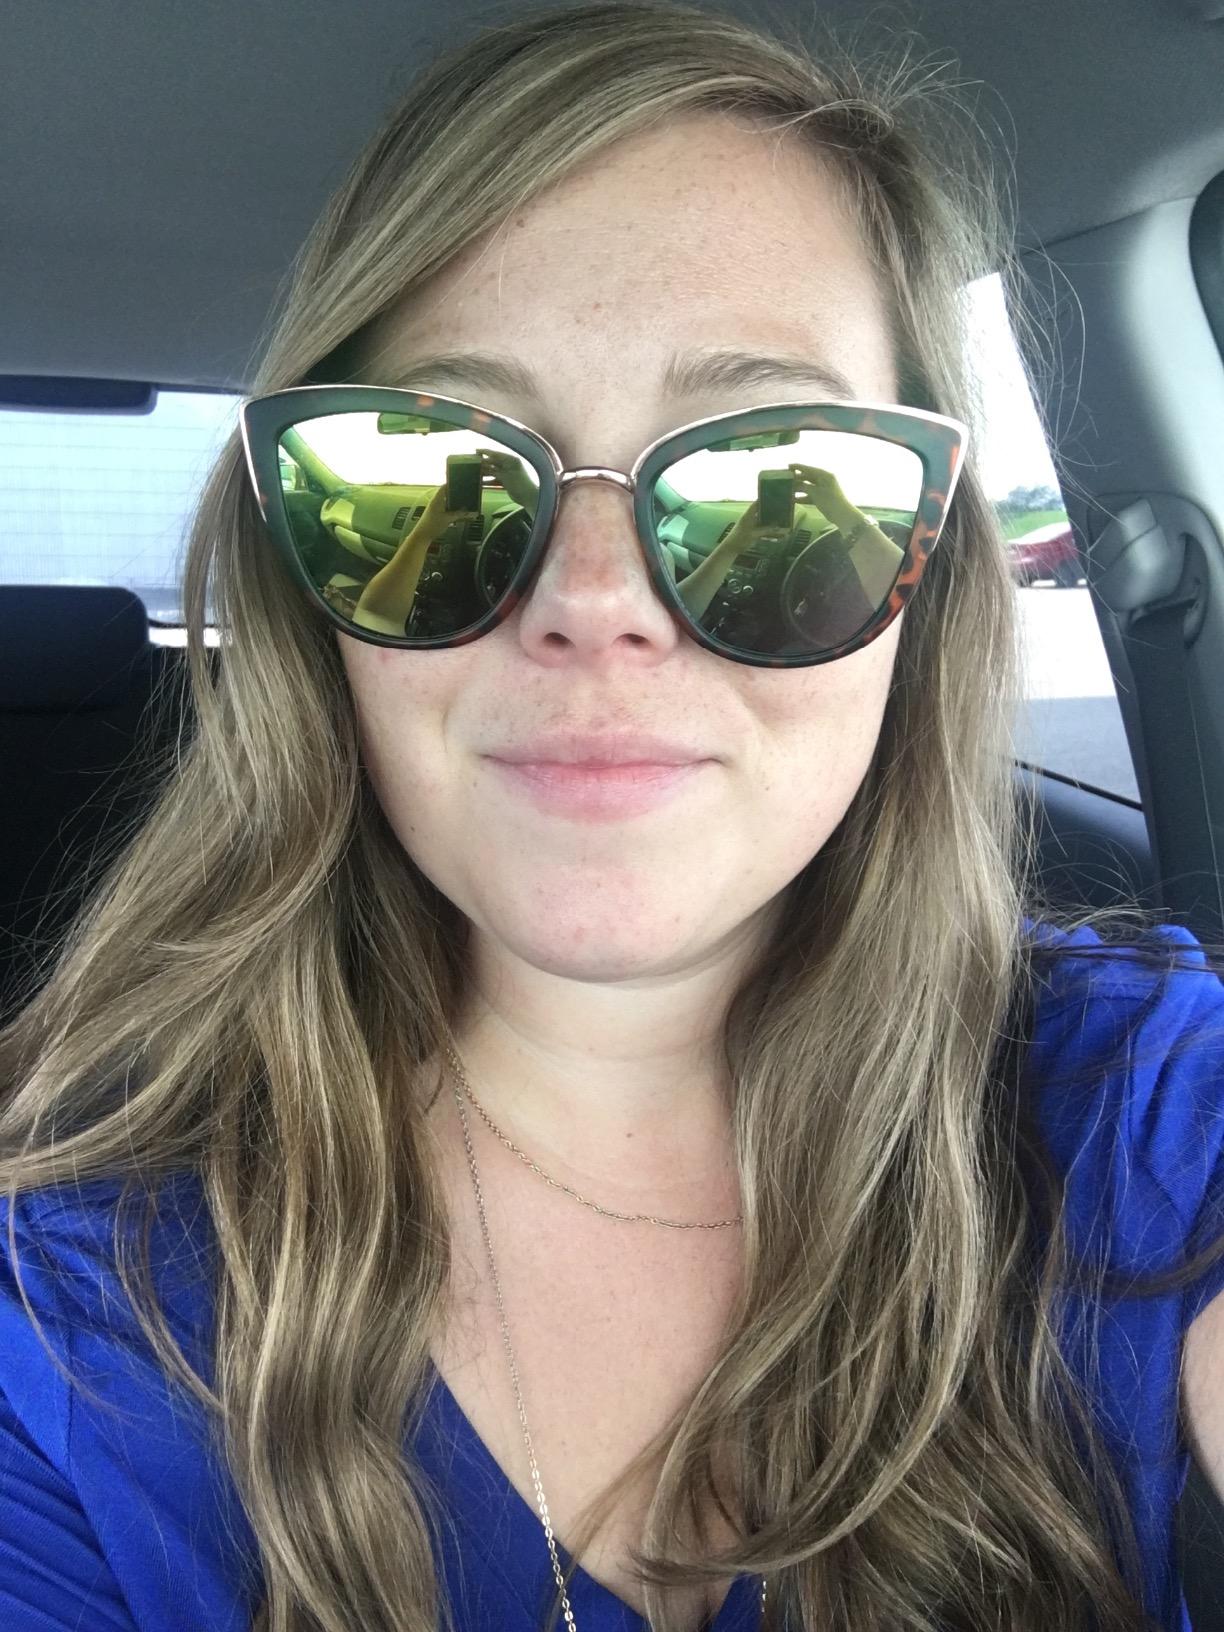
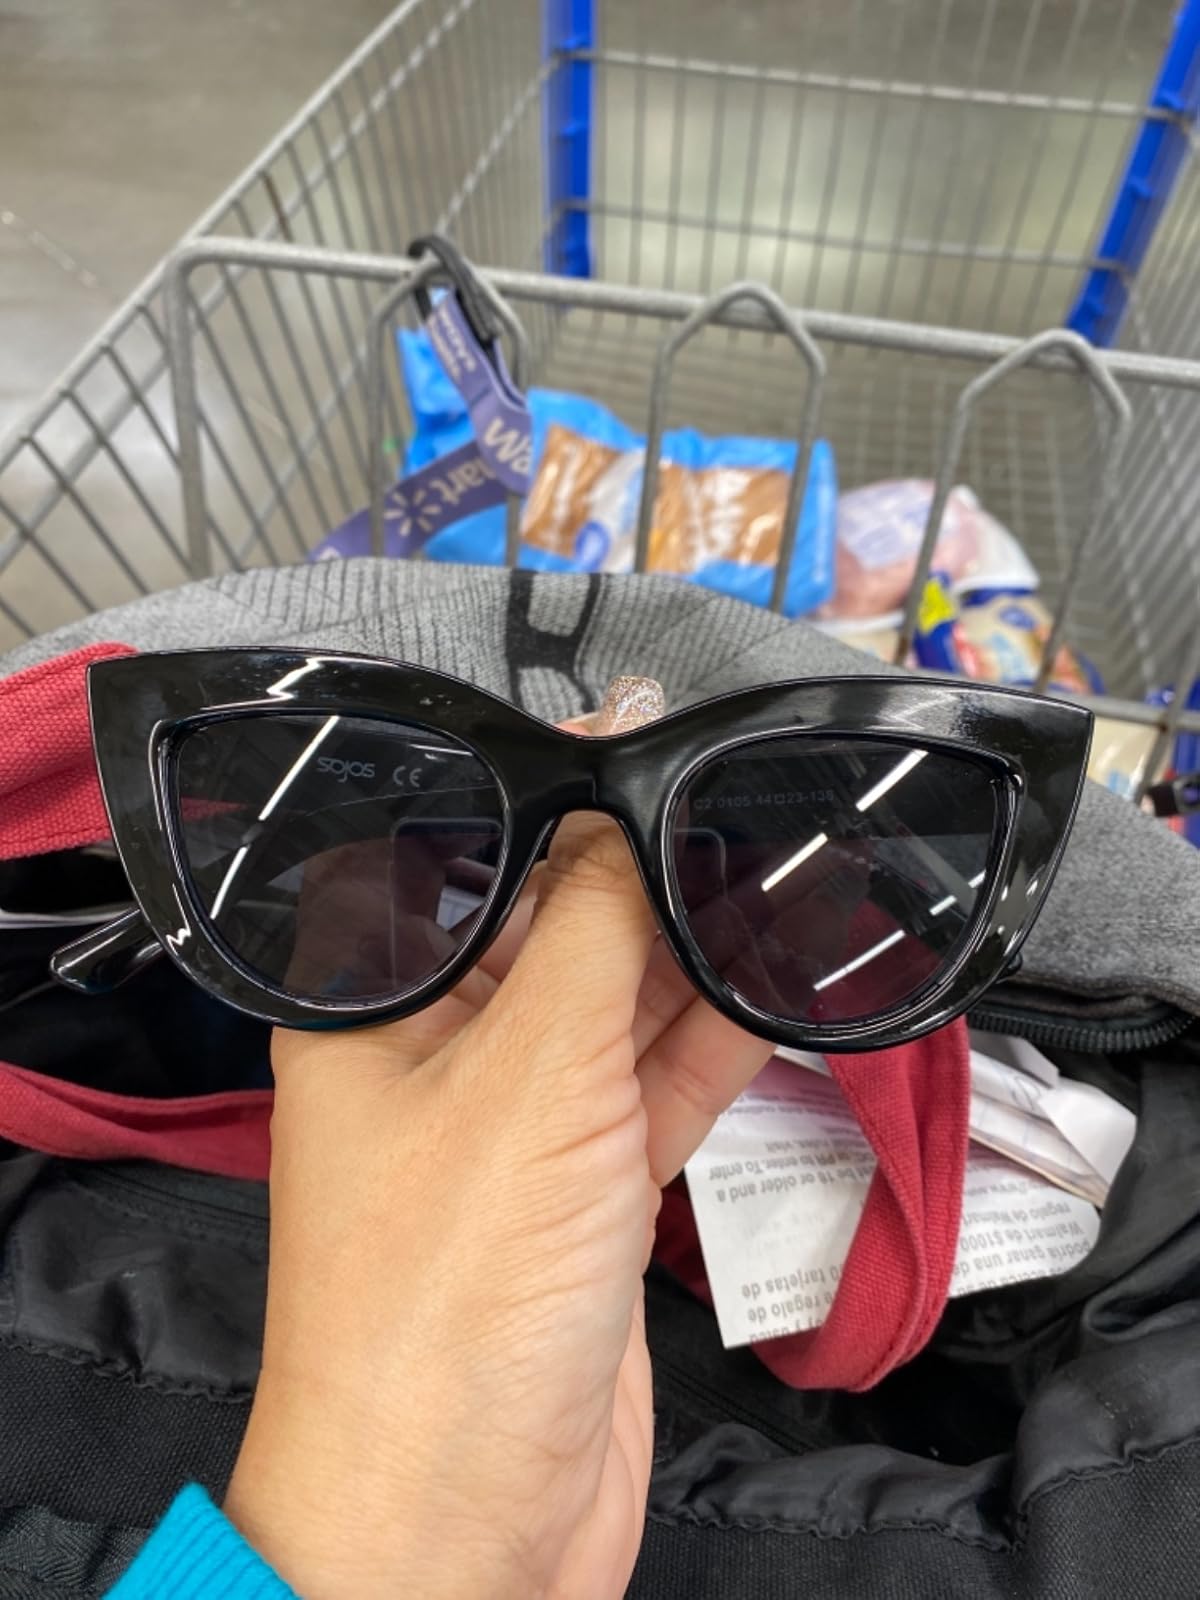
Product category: accessories_sunglasses
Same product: no